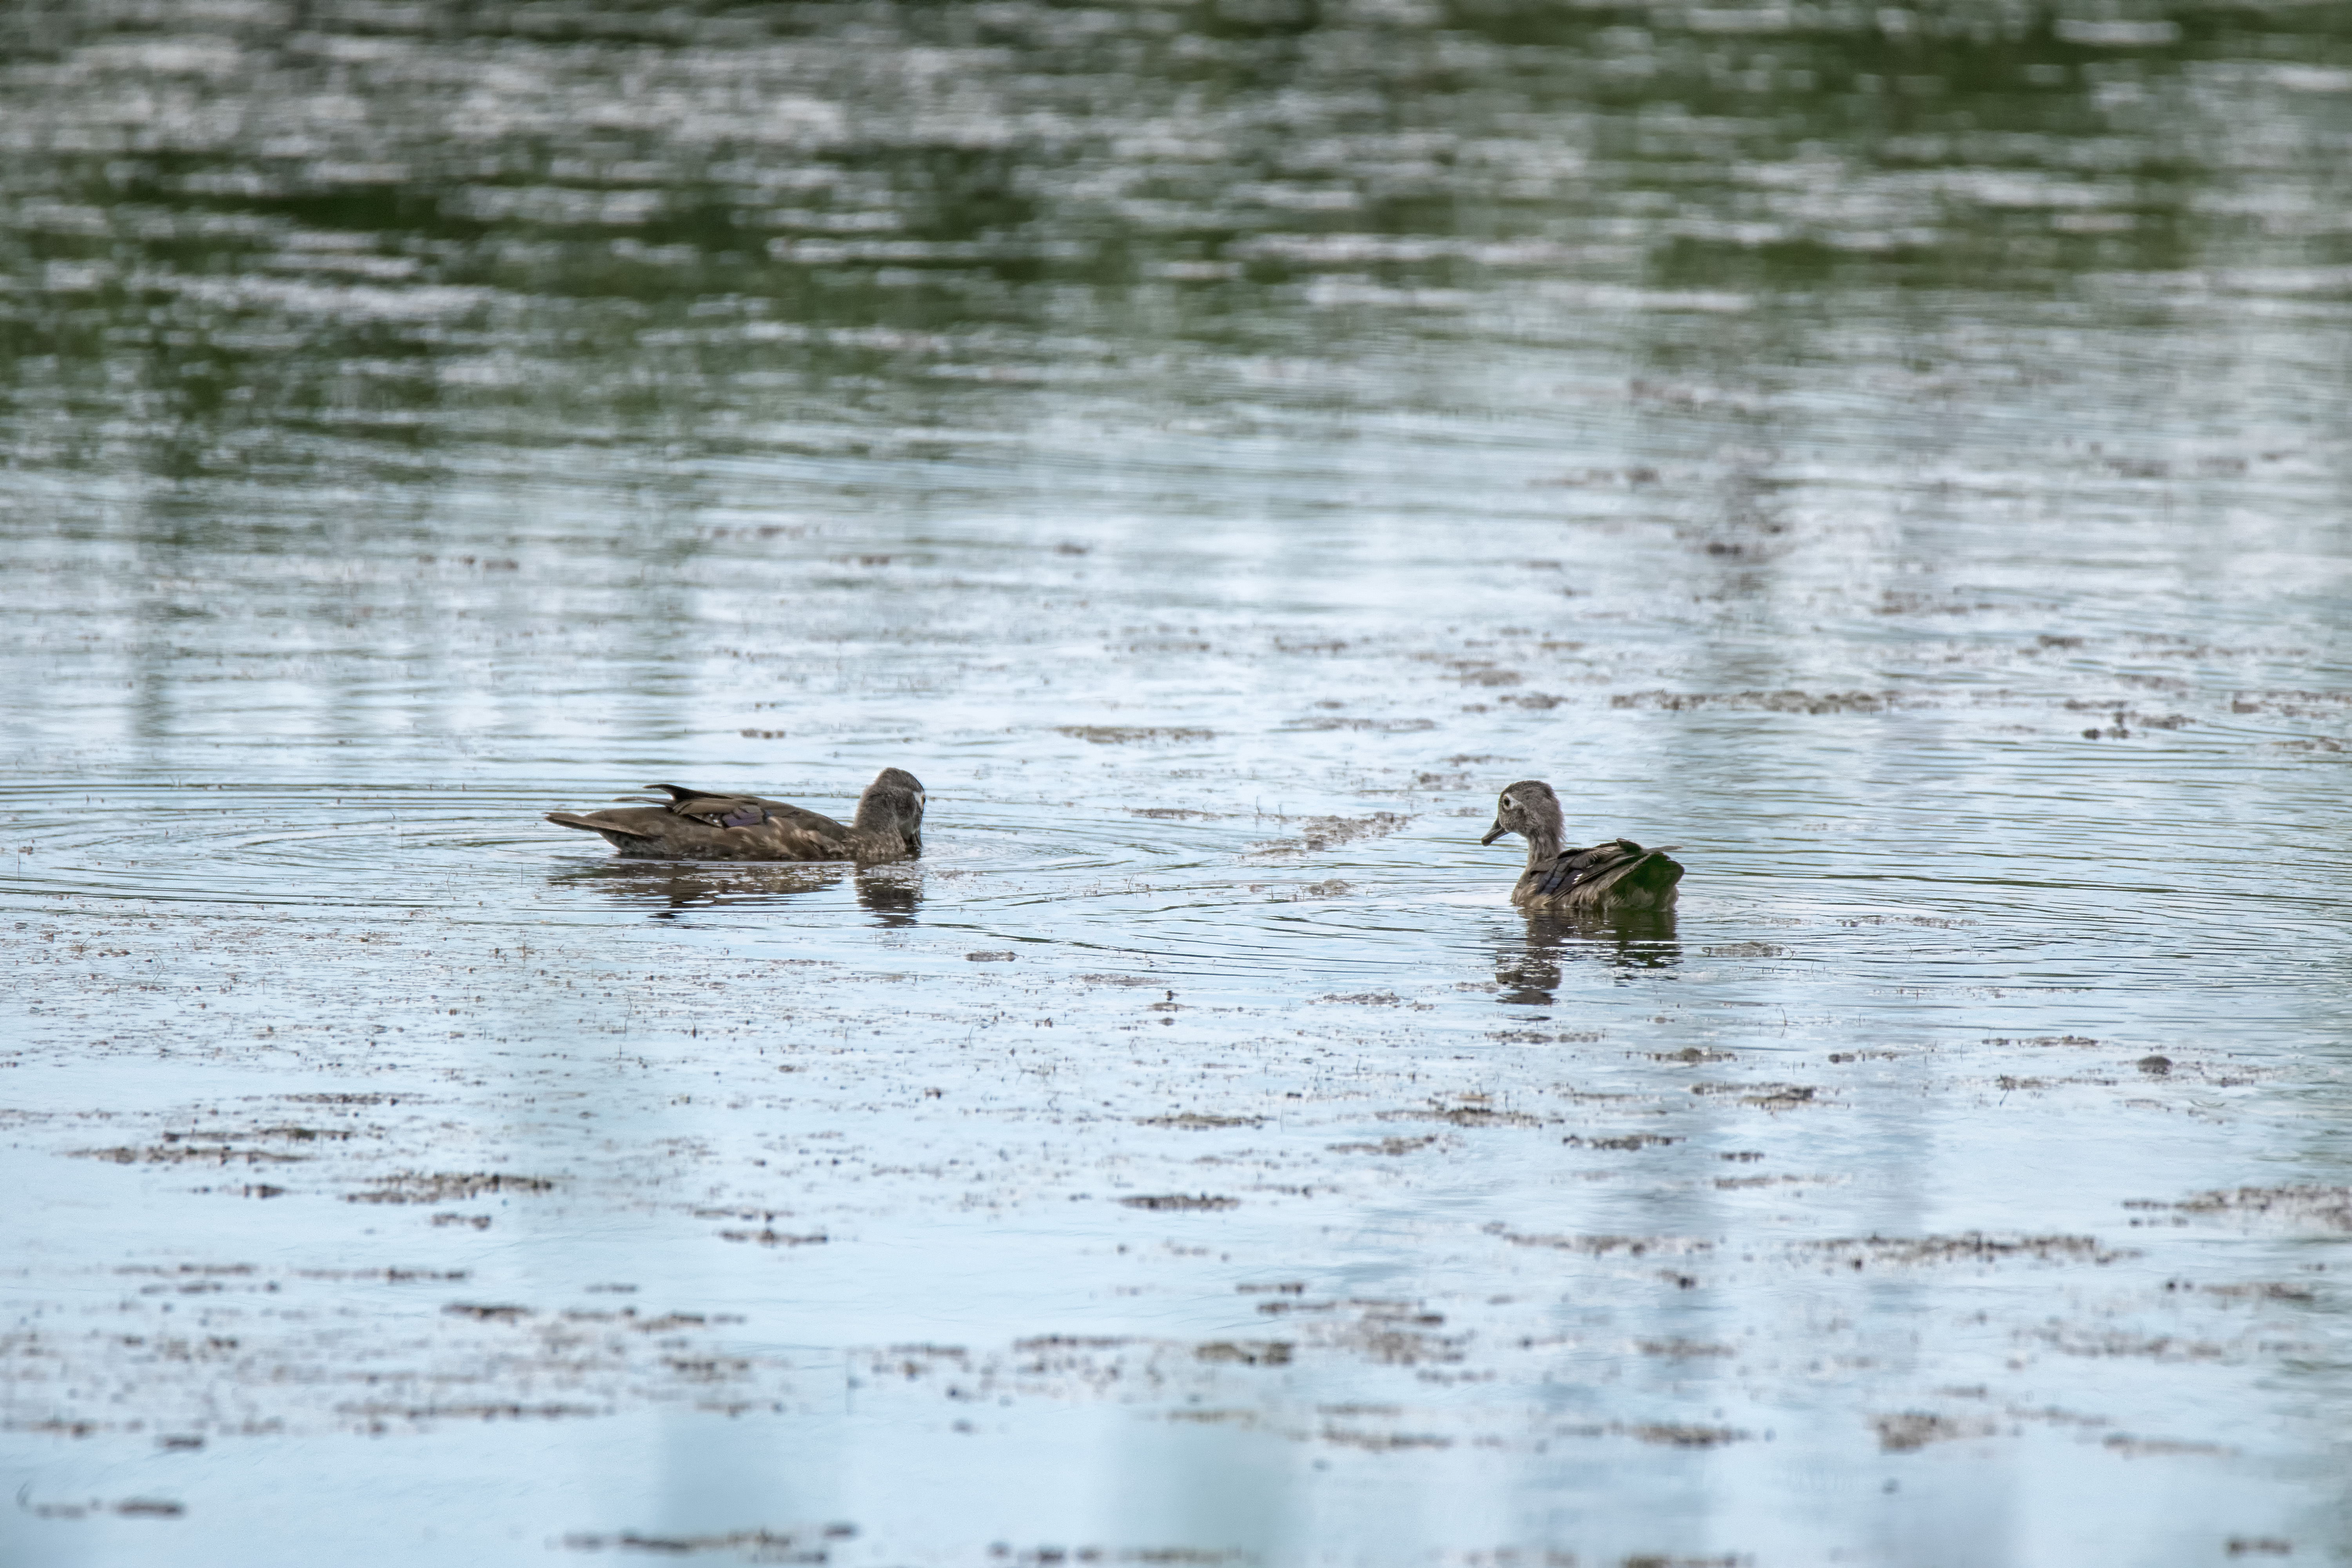
water, nature, bird, wood, wildlife, reflection, fauna, duck, canada, vertebrate, quebec, waterfowl, water bird, mallard, canard, sherbrooke, oiseau, branchu, ducks geese and swans